Gallows (band)

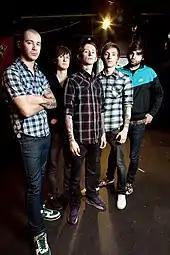
Gallows in 2007, left to right: Gili-Ross, Barratt, Frank Carter, Steph Carter, and Barnard

Gallows' 2007 tour included stops at the South by Southwest showcase festival, Warped Tour 2007, Download Festival, Taste of Chaos, and the Reading Festival, where the band paused its performance so singer Frank Carter could get tattooed onstage by New Found Glory guitarist Chad Gilbert.